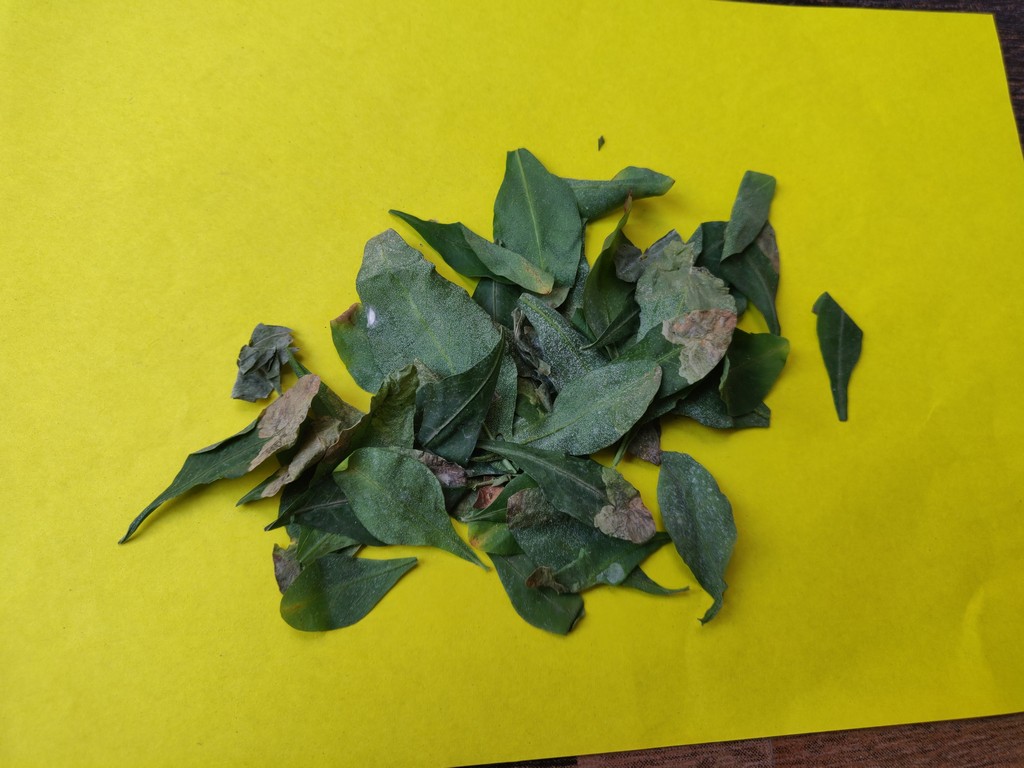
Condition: Unhealthy
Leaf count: multiple
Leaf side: unknown